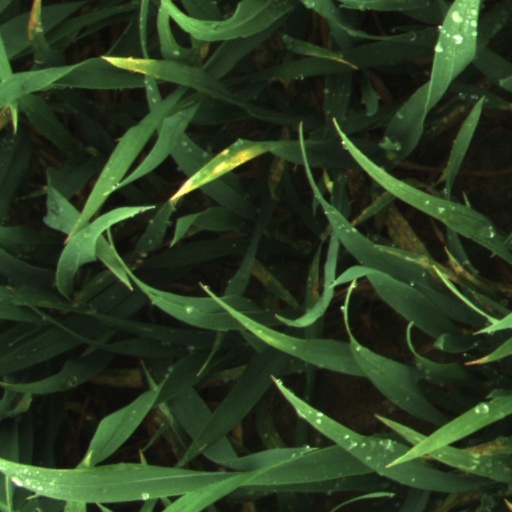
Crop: wheat